Friedrich Ernst Fesca

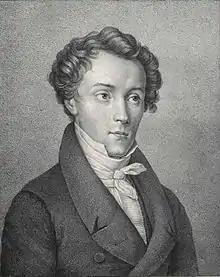
Friedrich Ernst Fesca

Friedrich Ernst Fesca (15 February 1789 – 24 May 1826) was a German violinist and composer of instrumental music.